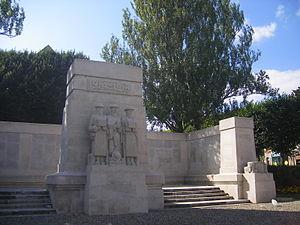
La liste des mémoriaux de la Première Guerre mondiale en France répertorie les monuments et mémoriaux ainsi que les stèles qui honorent la mémoire des morts aux combats, des victimes de bombardements ou d’exactions de l'ennemi ainsi que celle de personnels de santé, de chefs militaires ou politiques pendant la Grande Guerre. Cette liste de prend pas en compte les monuments aux morts communaux.
Le Mémorial britannique de Soissons est un monument commémoratif de la Première Guerre mondiale situé sur le territoire de la commune de Soissons, dans le département de l'Aisne. Il est dédié soldats britanniques disparus pendant la Bataille de l'Aisne du 27 mai au 17 juillet 1918.